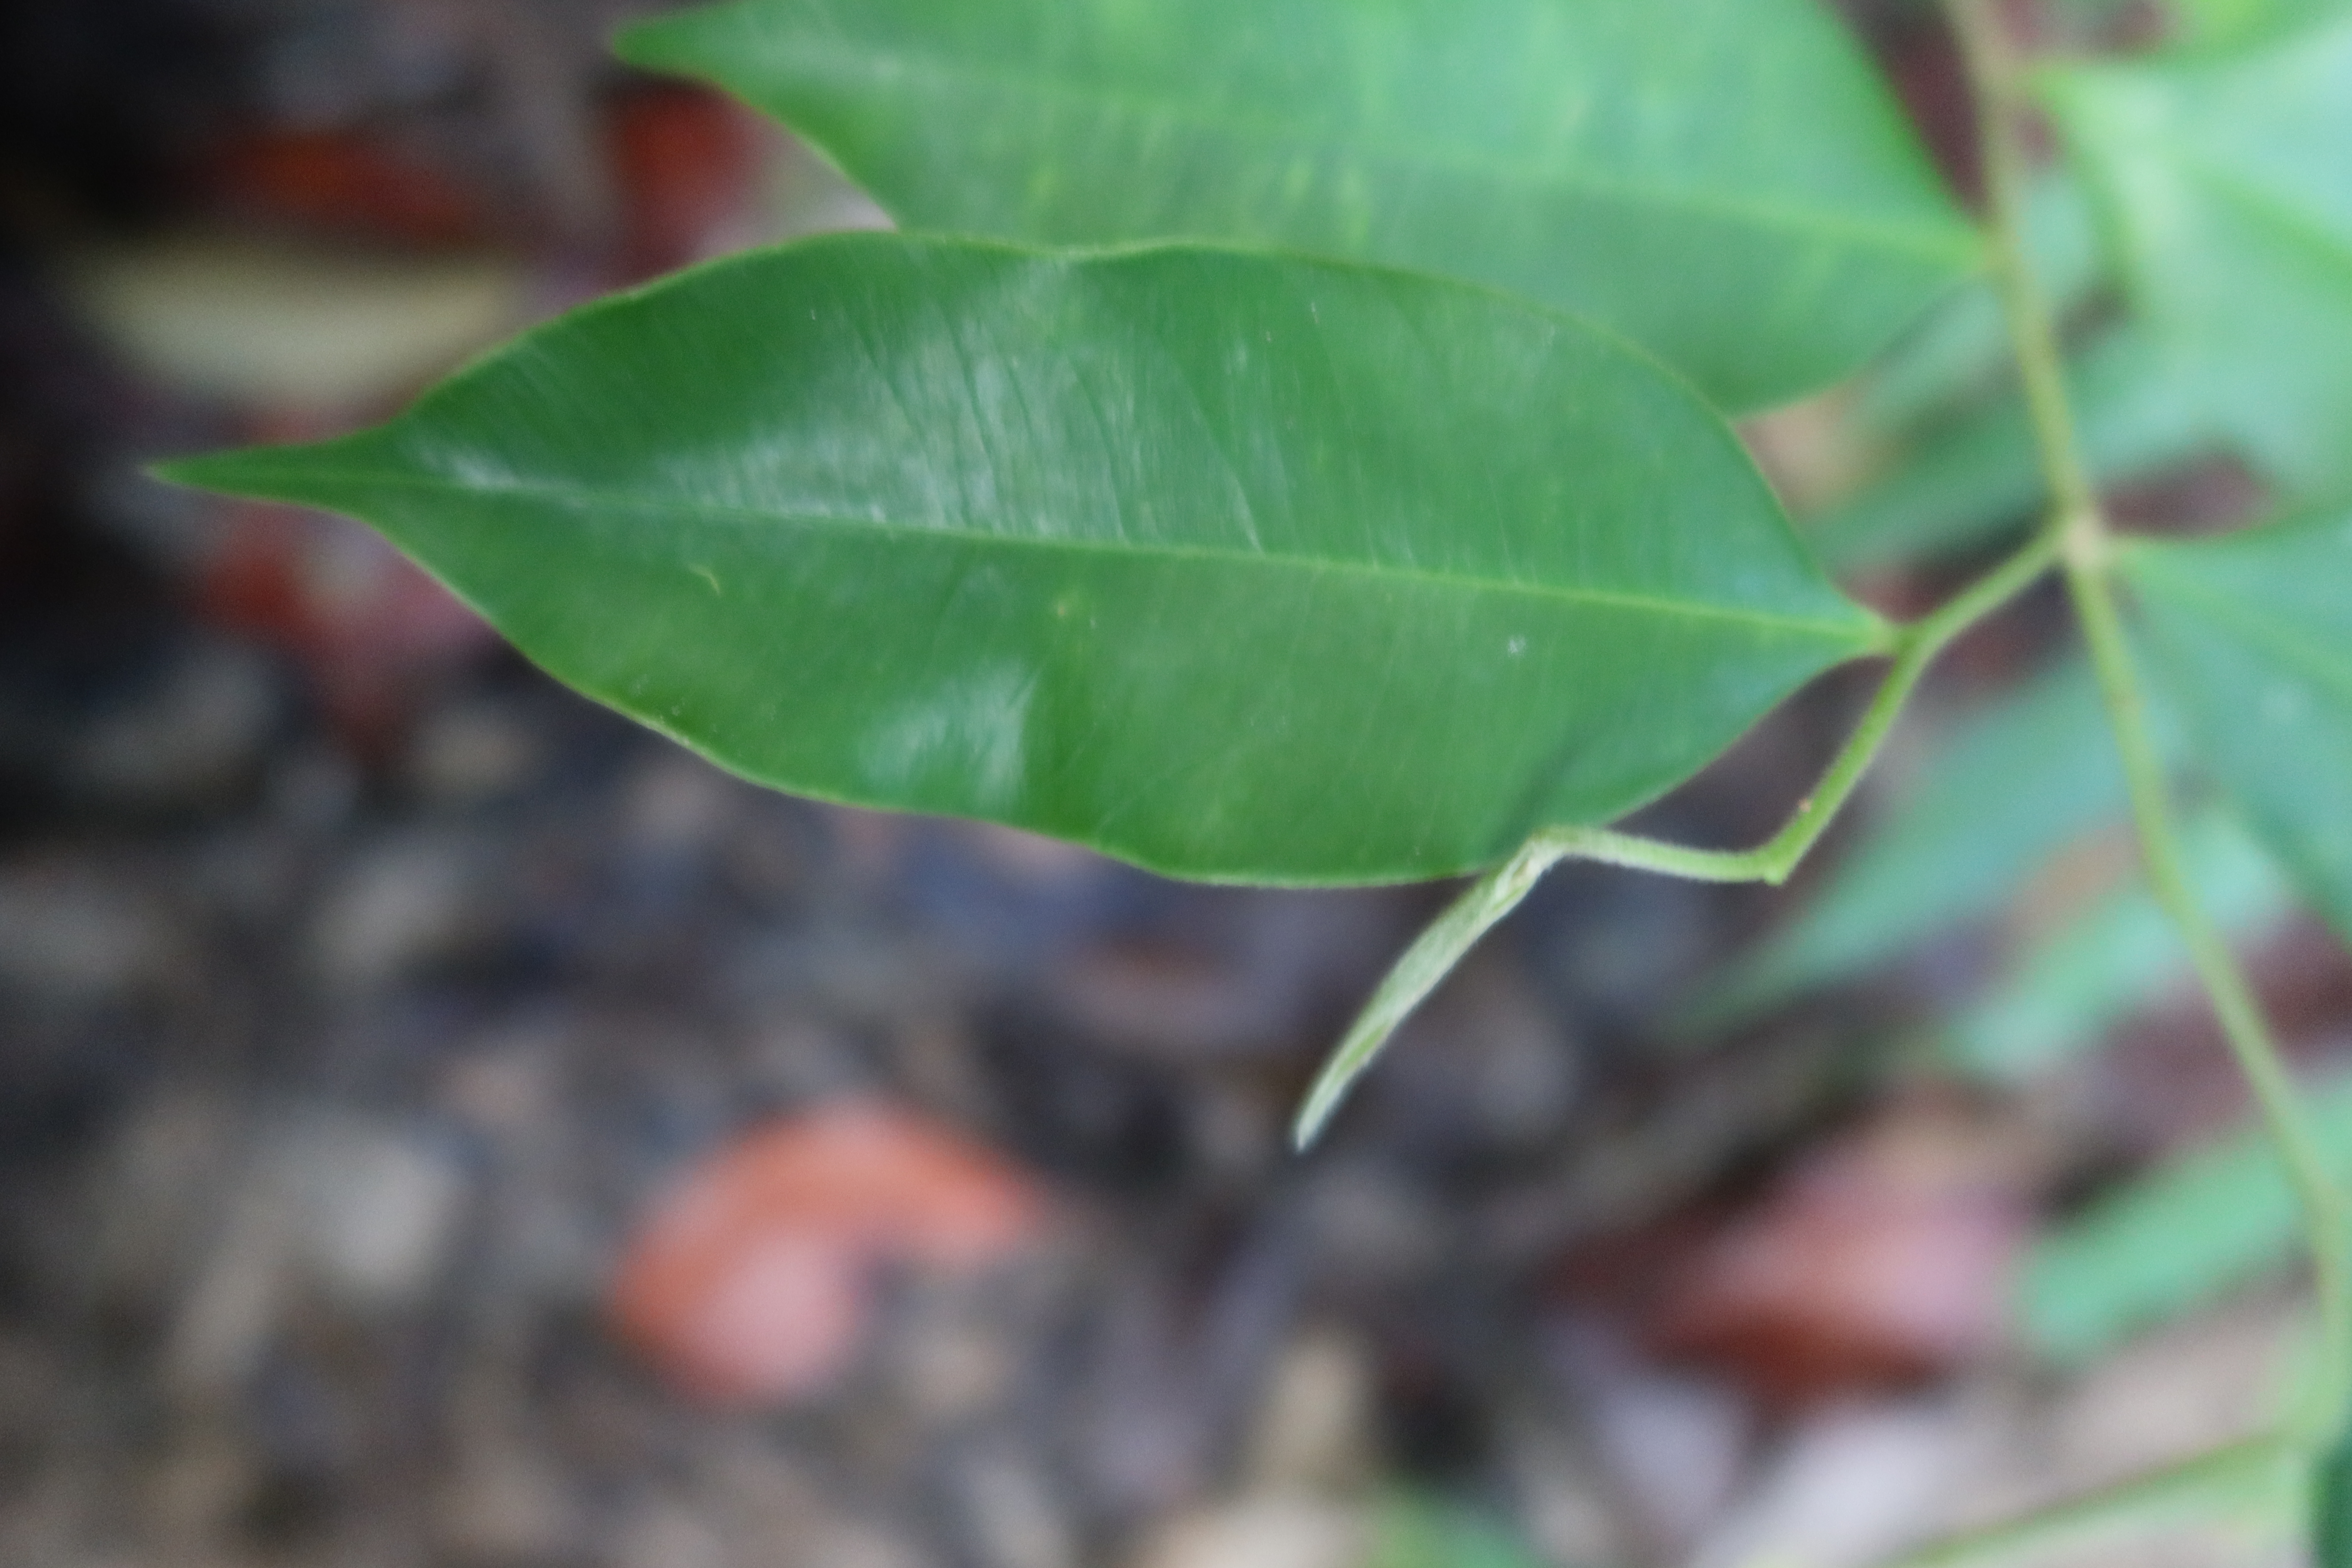
Label: Healthy